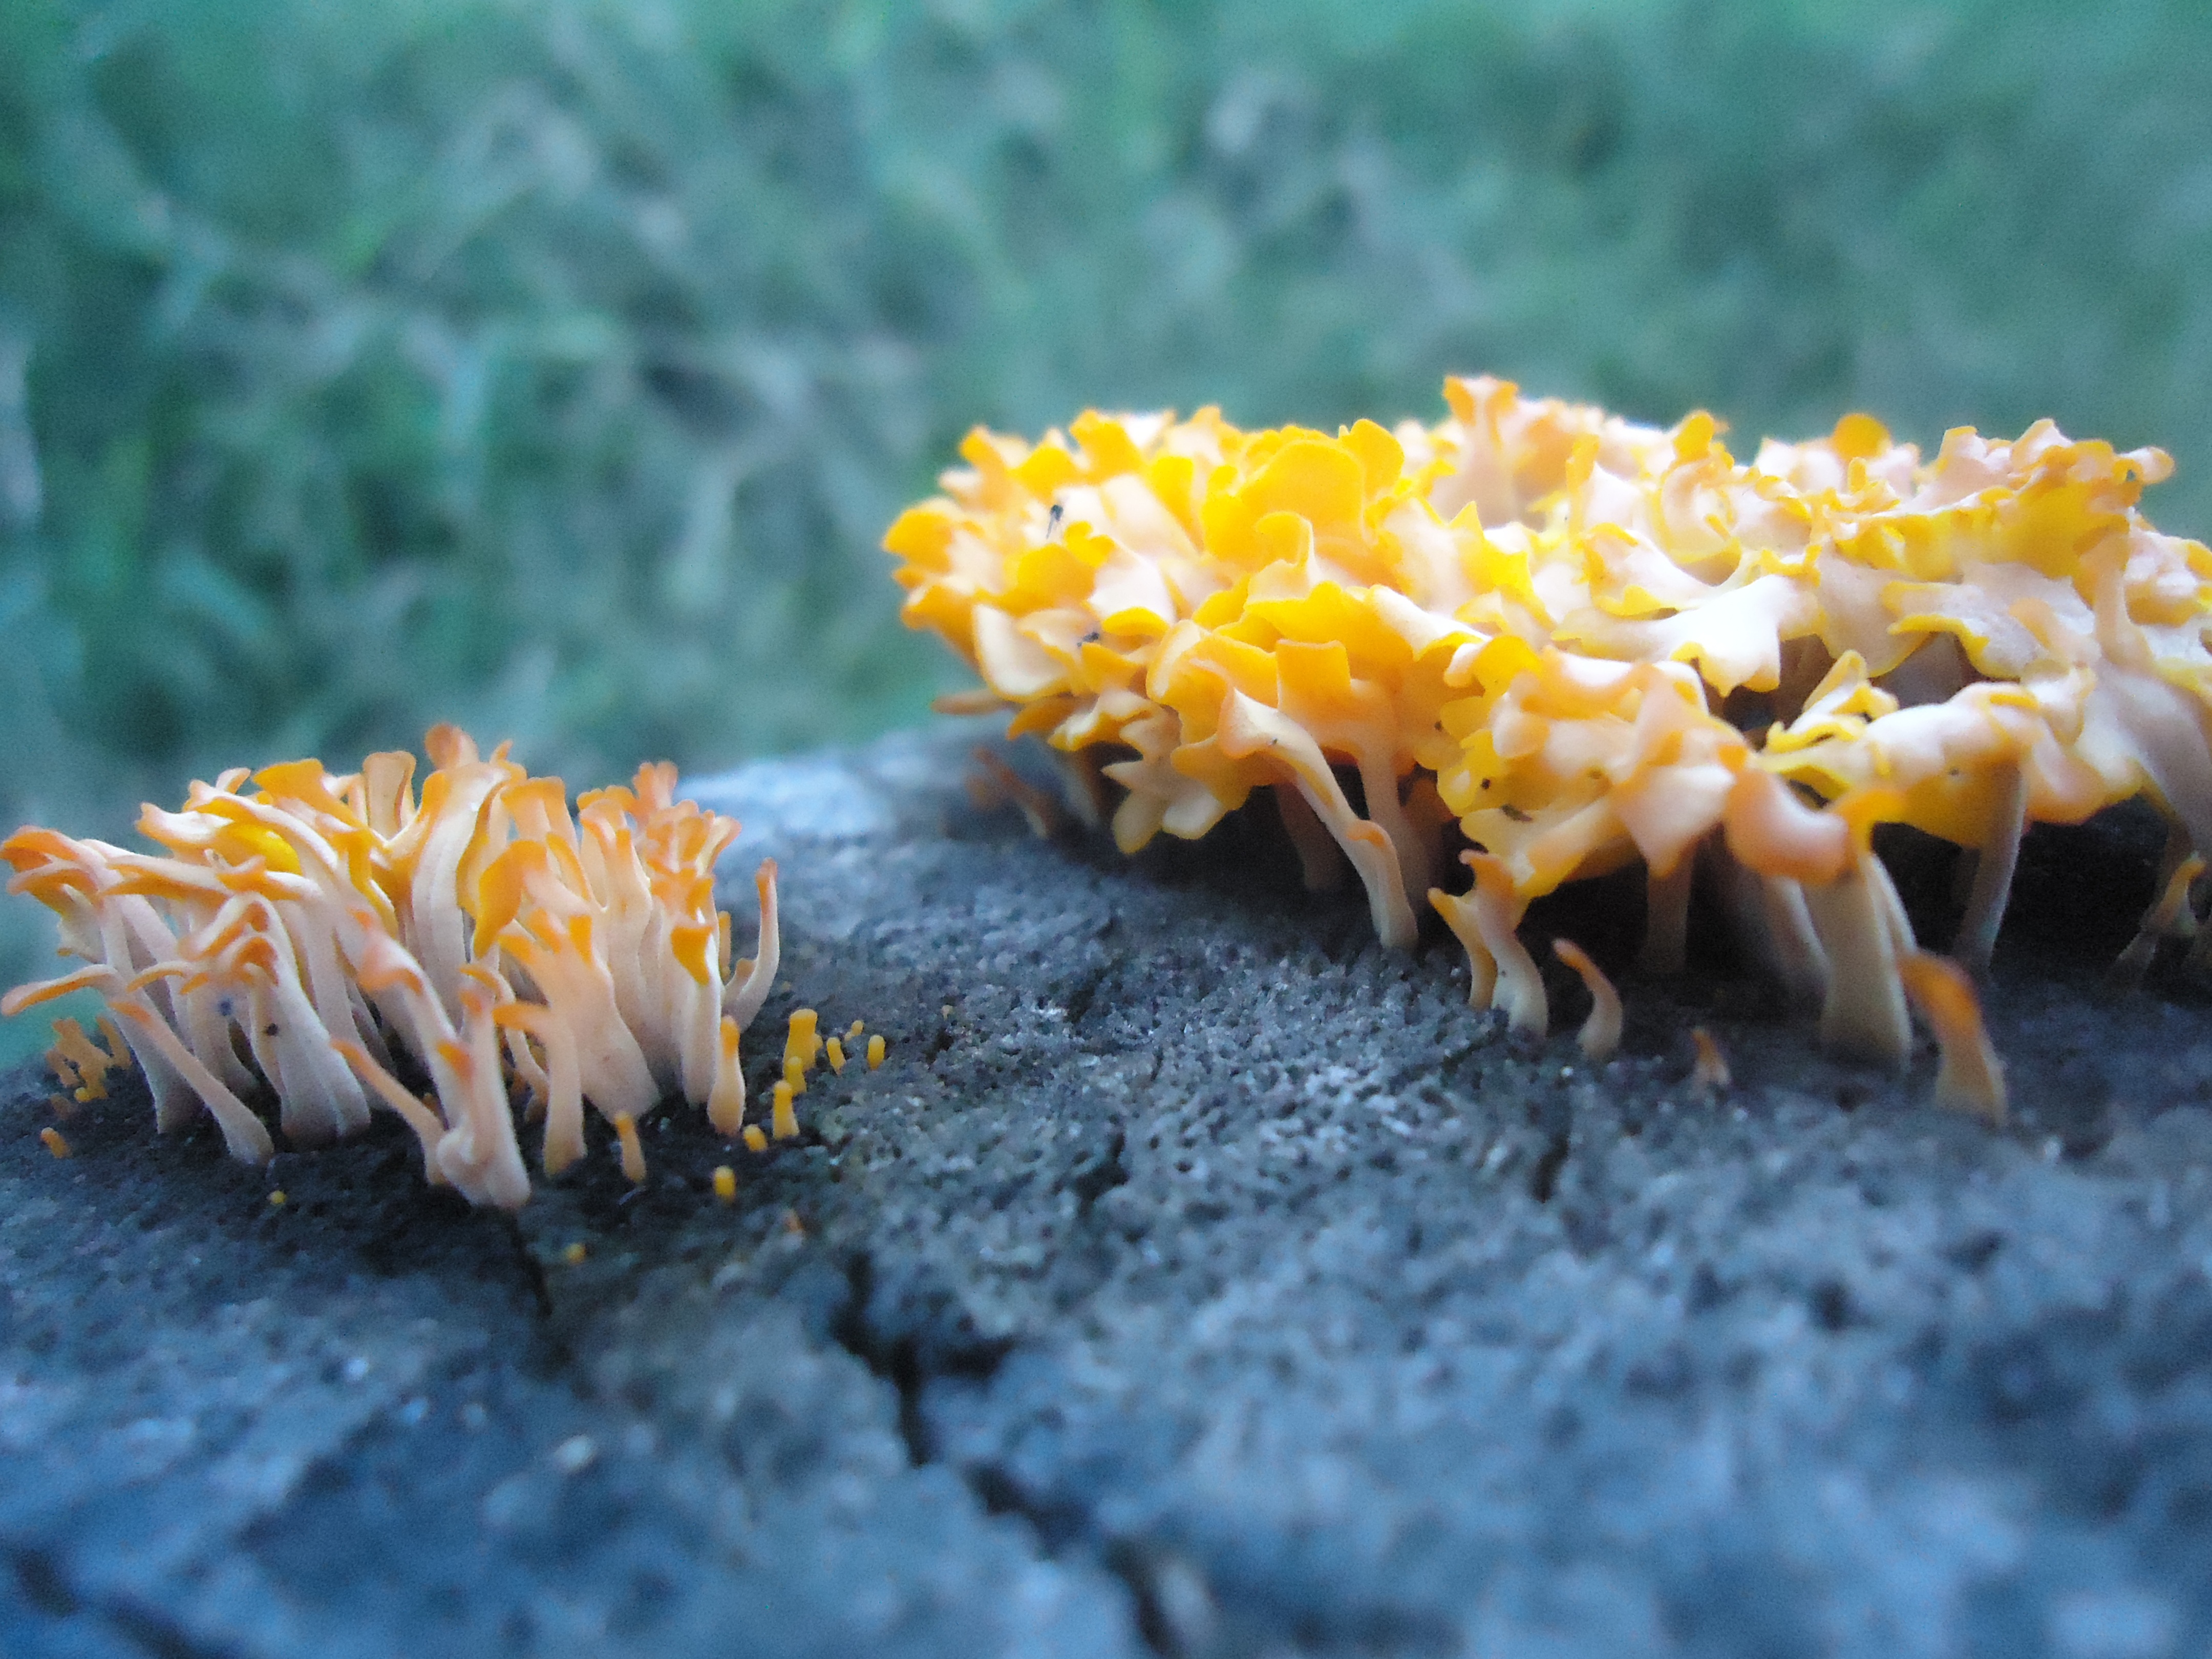
nature, plant, leaf, flower, insect, autumn, blue, yellow, flora, fauna, invertebrate, close up, fungi, macro photography